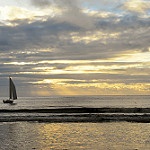
Label: sea